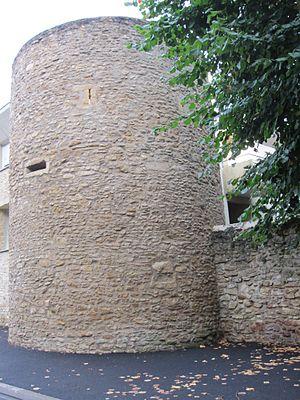
Novéant-sur-Moselle est une commune française située dans le département de la Moselle en région Grand Est.